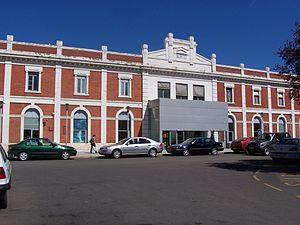
La gare de Palencia, également appelée estación del Norte, est une gare ferroviaire espagnole de la Ligne de Venta de Baños à Gijón, située à proximité du centre-ville de Palencia, dans la communauté autonome de Castille-et-León.